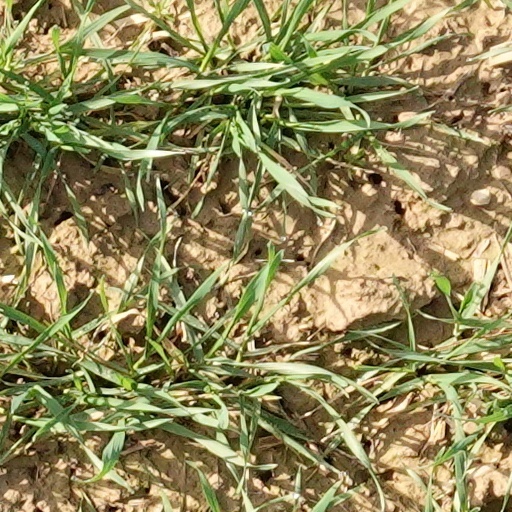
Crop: wheat